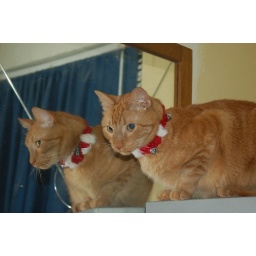
Poncey in his holdiay collar. He looks so cute that he got in front of the mirror he could double his cuteness!